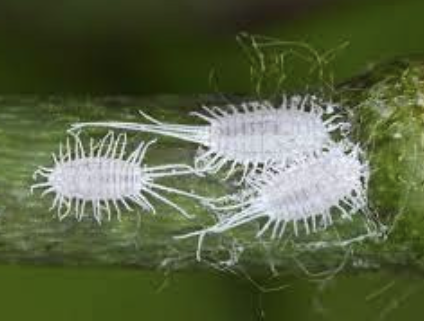
Label: mealybug_infestation